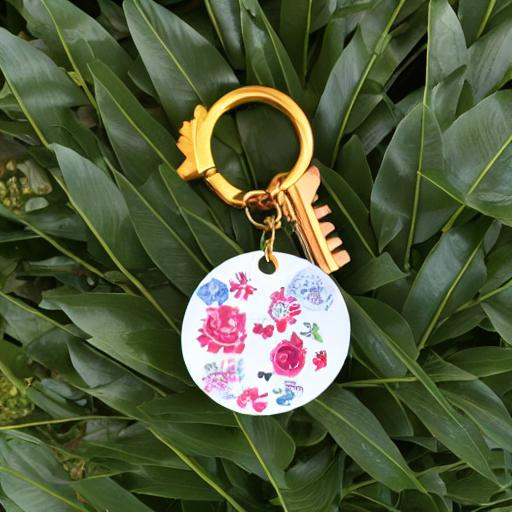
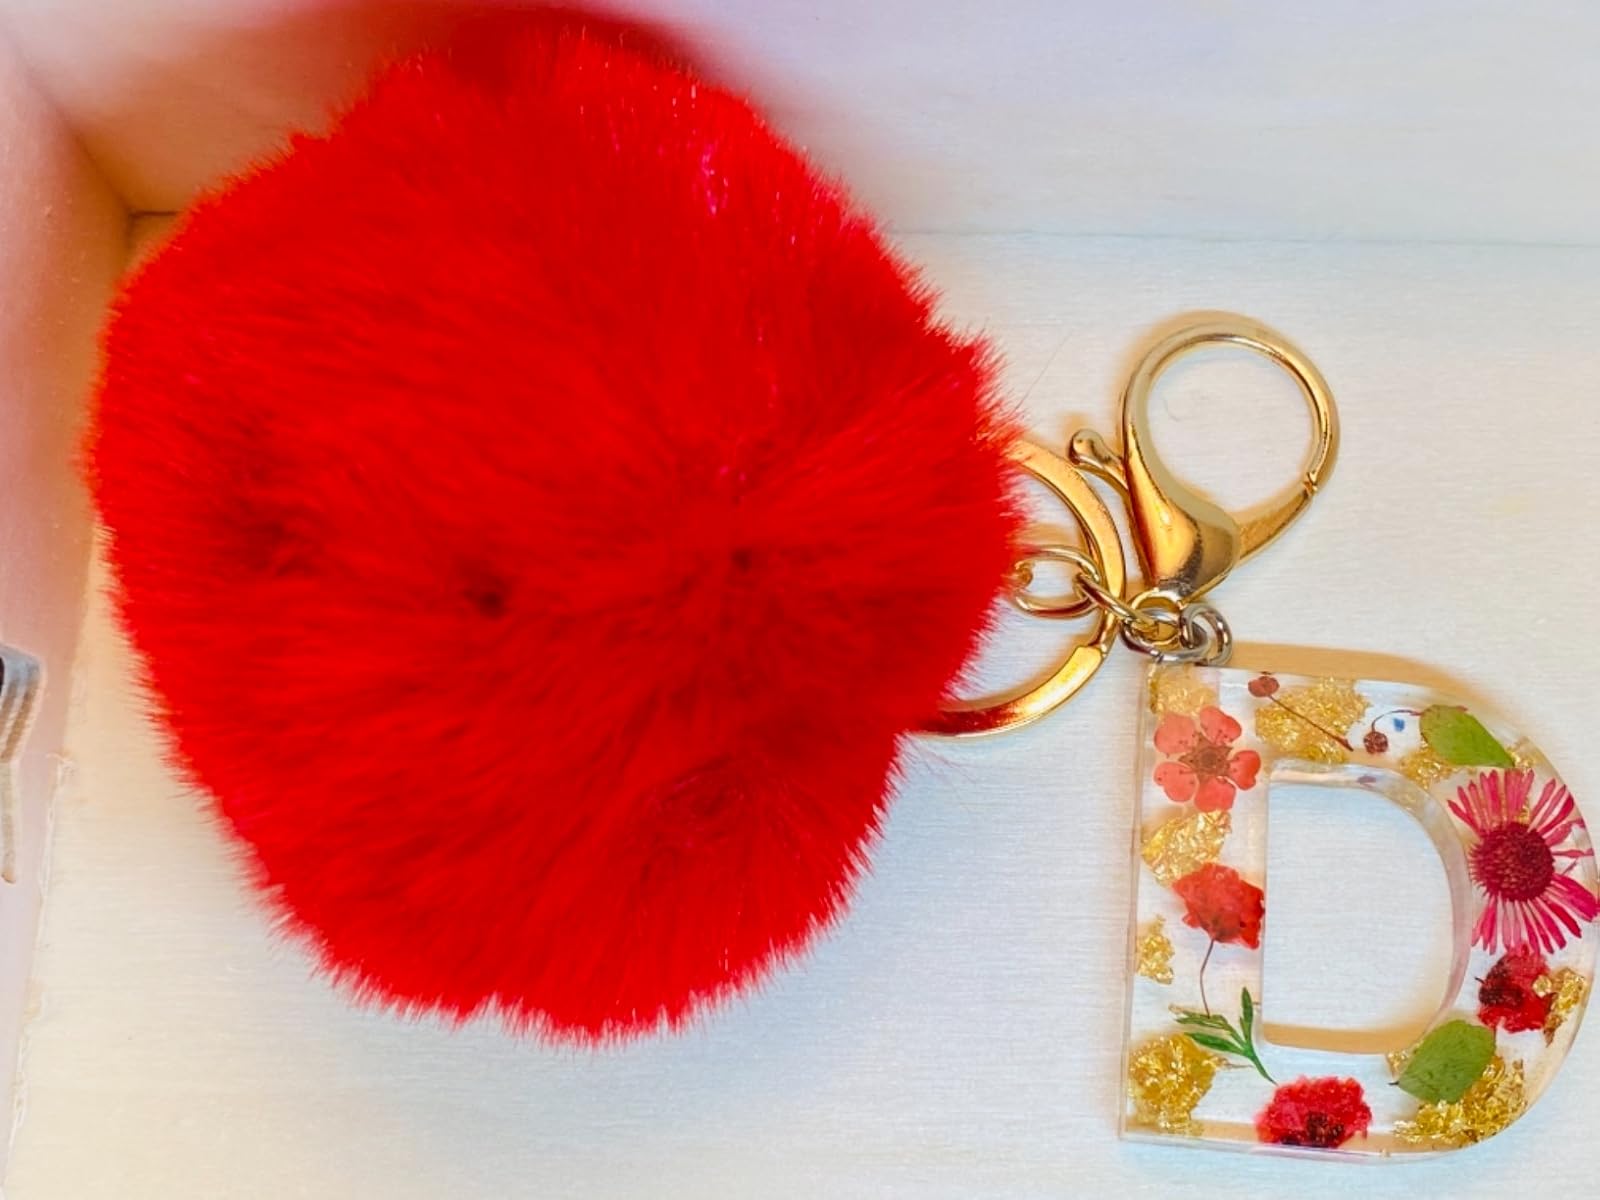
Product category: accessories_keychain
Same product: no